Arddleen railway station

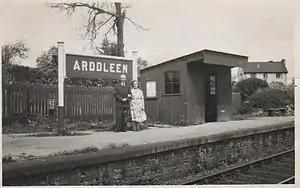
The station with passengers, circa 1958

Arddleen railway station served the village of Arddlin in Powys, Wales, sited on the former Cambrian Railways between Oswestry and Welshpool. Served by the Oswestry and Newtown railway, it was situated near the English border.